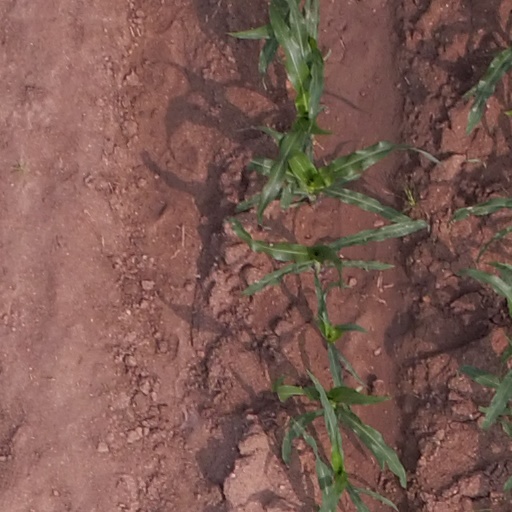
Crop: maize; corn